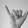
ASL letter: Y